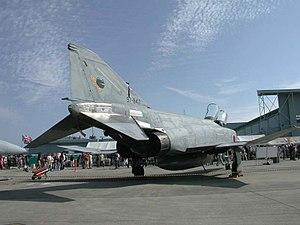
La division du renseignement de la force aérienne d'autodéfense japonaise est une unité de renseignement militaire de la Force aérienne d'autodéfense japonaise spécialisée dans la collecte et l’analyse de données satellitaires et aériennes possédant des unités de reconnaissances aériennes permettant d’appuyer efficacement des opérations militaires si le besoin s’en faisait ressentir.